Willie Leigh

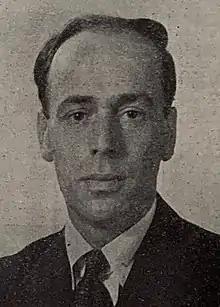
Leigh in 1946

William Ernest Leigh (1907 – 20 November 1972) was an English professional snooker and English billiards player. He was born in 1907 in Derby, England, and passed away on November 20, 1972, in Nottingham, England, at the age of 65.